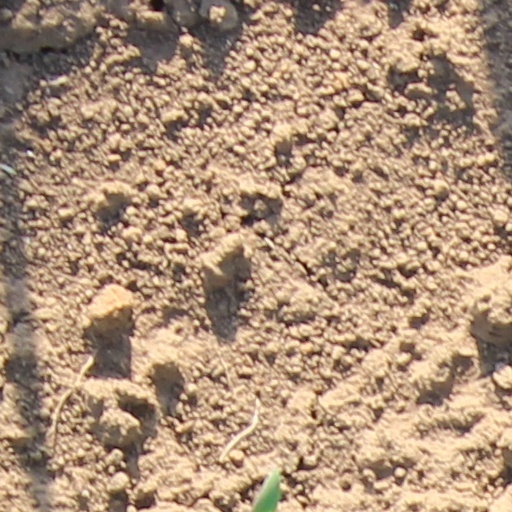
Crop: wheat